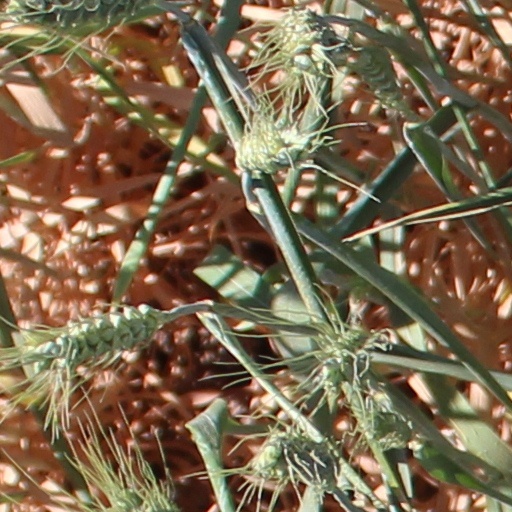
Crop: wheat